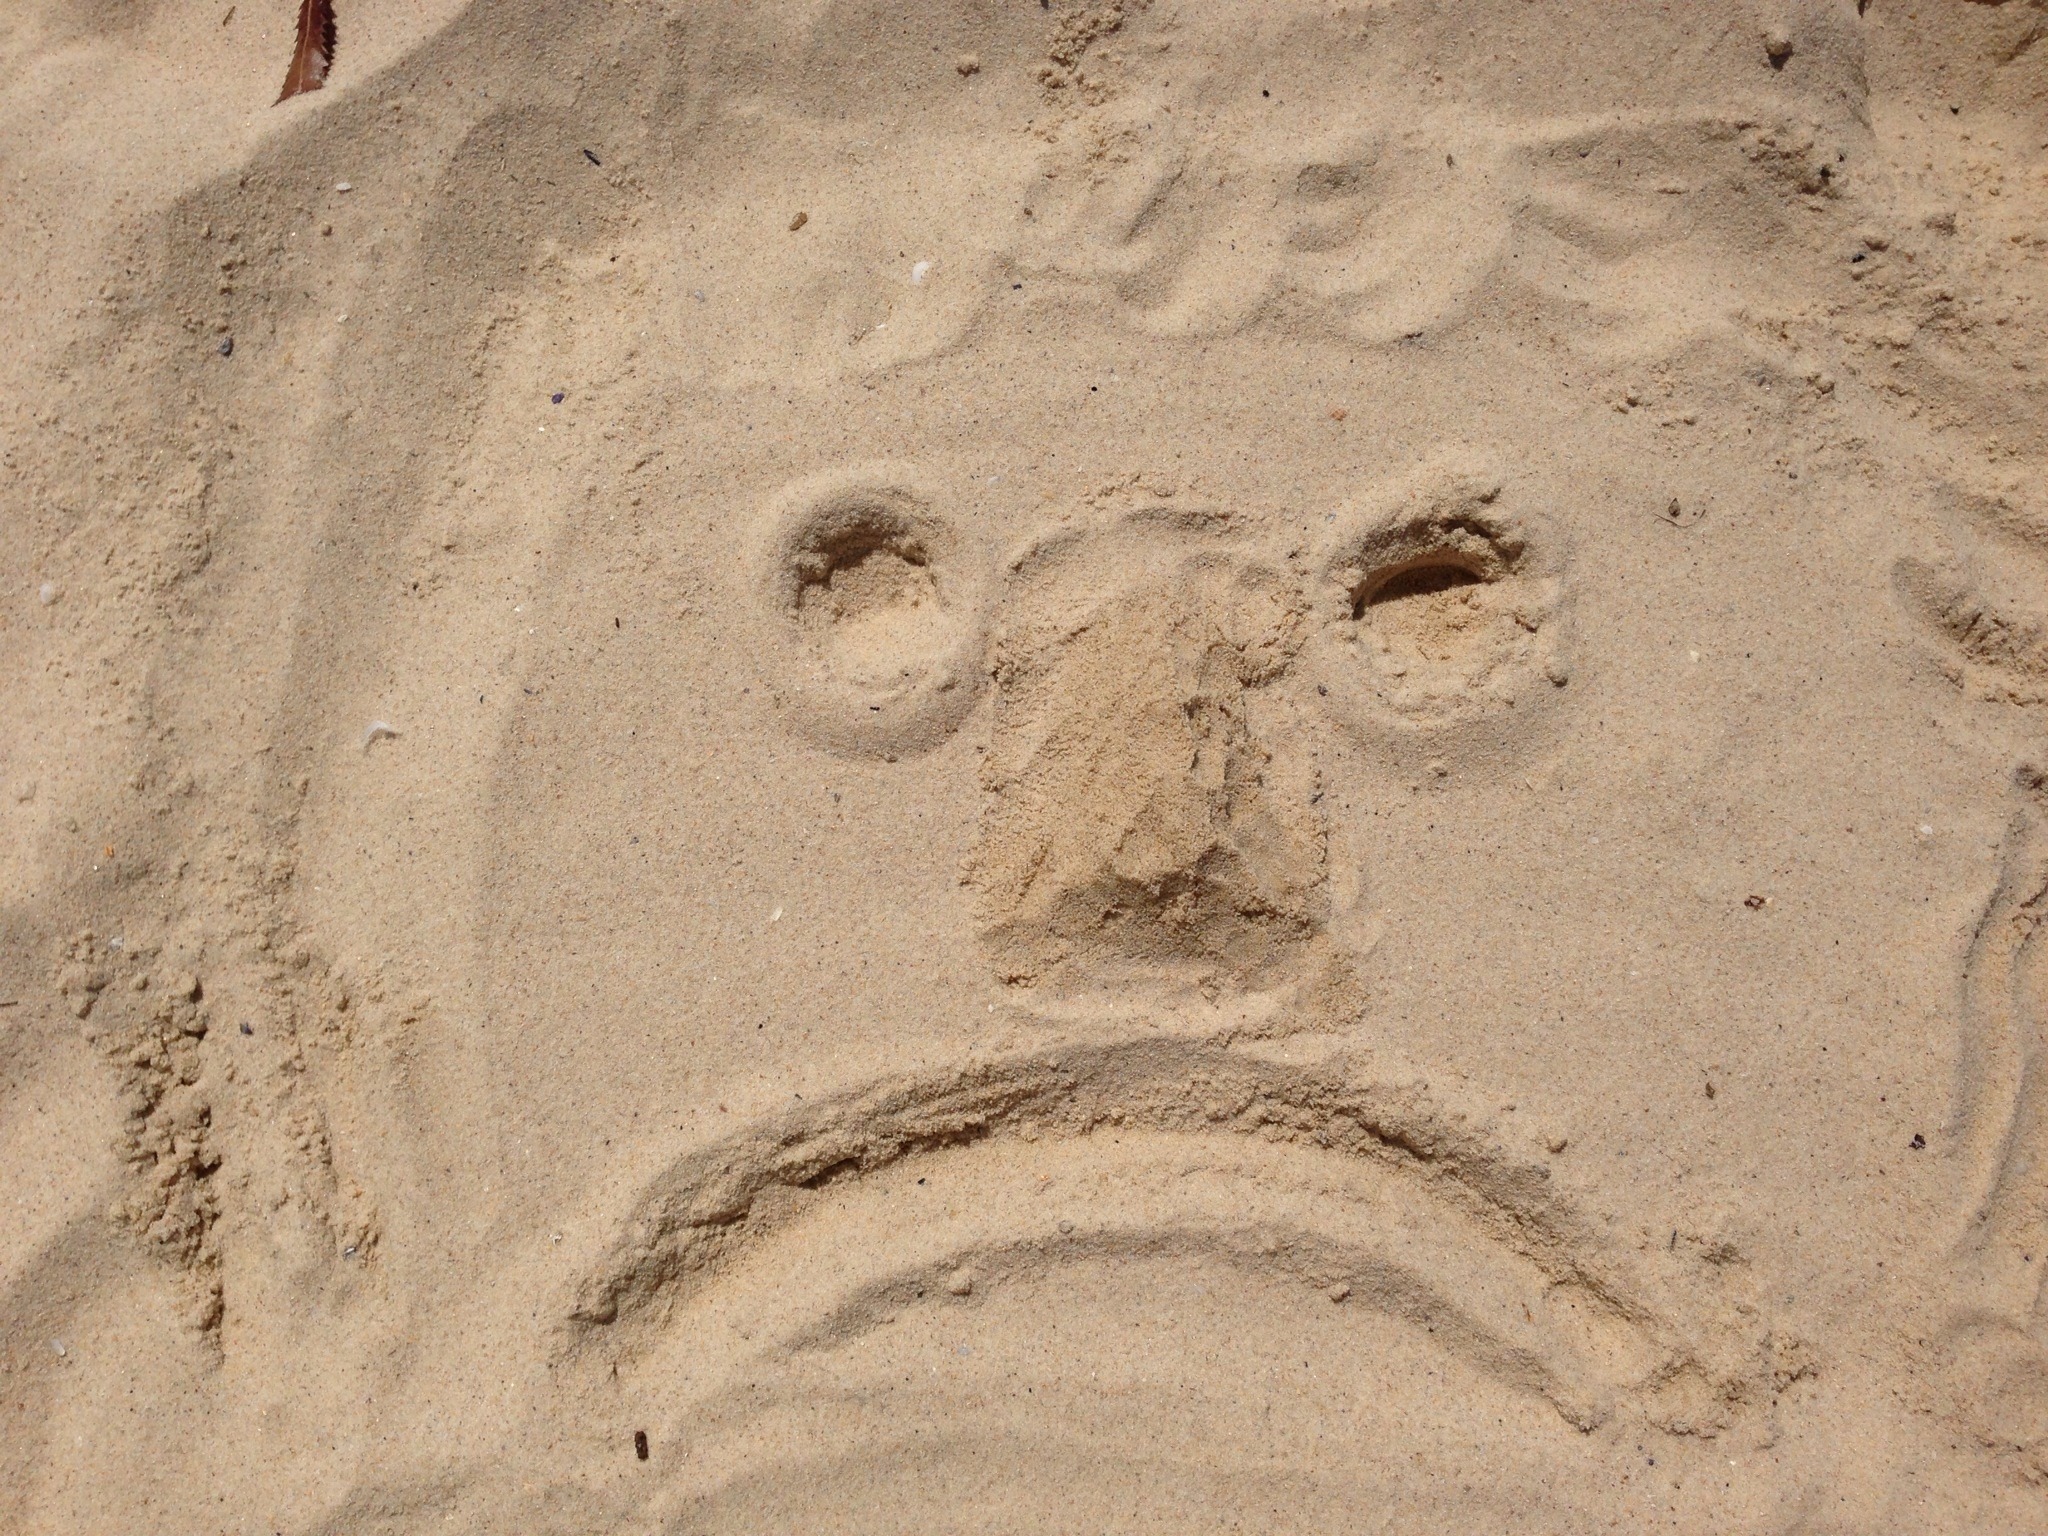
beach, sand, rock, mud, soil, material, sad, face, art, geology, temple, relief, plaster, smiley, emoticon, stone carving, bad mood, ancient history